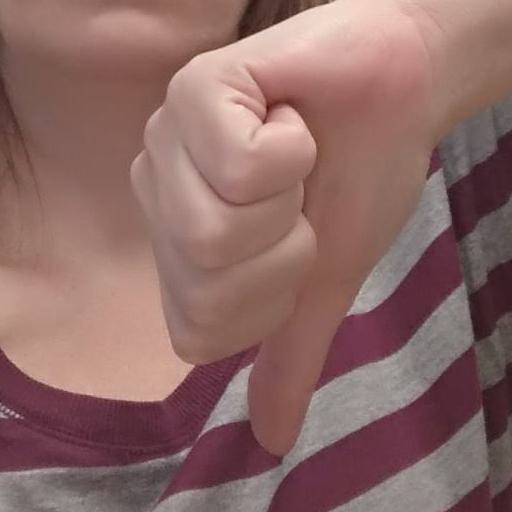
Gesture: dislike